Ankara University Observatory

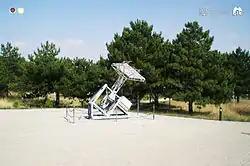
Radio telescope

There is a meteorological station for observing atmospheric conditions such as temperature, humidity, barometric pressure, wind speed and wind direction as well as precipitation amounts. The gathered data is published also on the internet every five minutes.